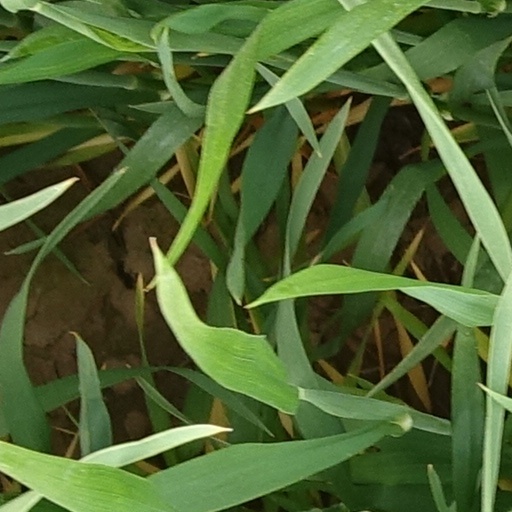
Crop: wheat